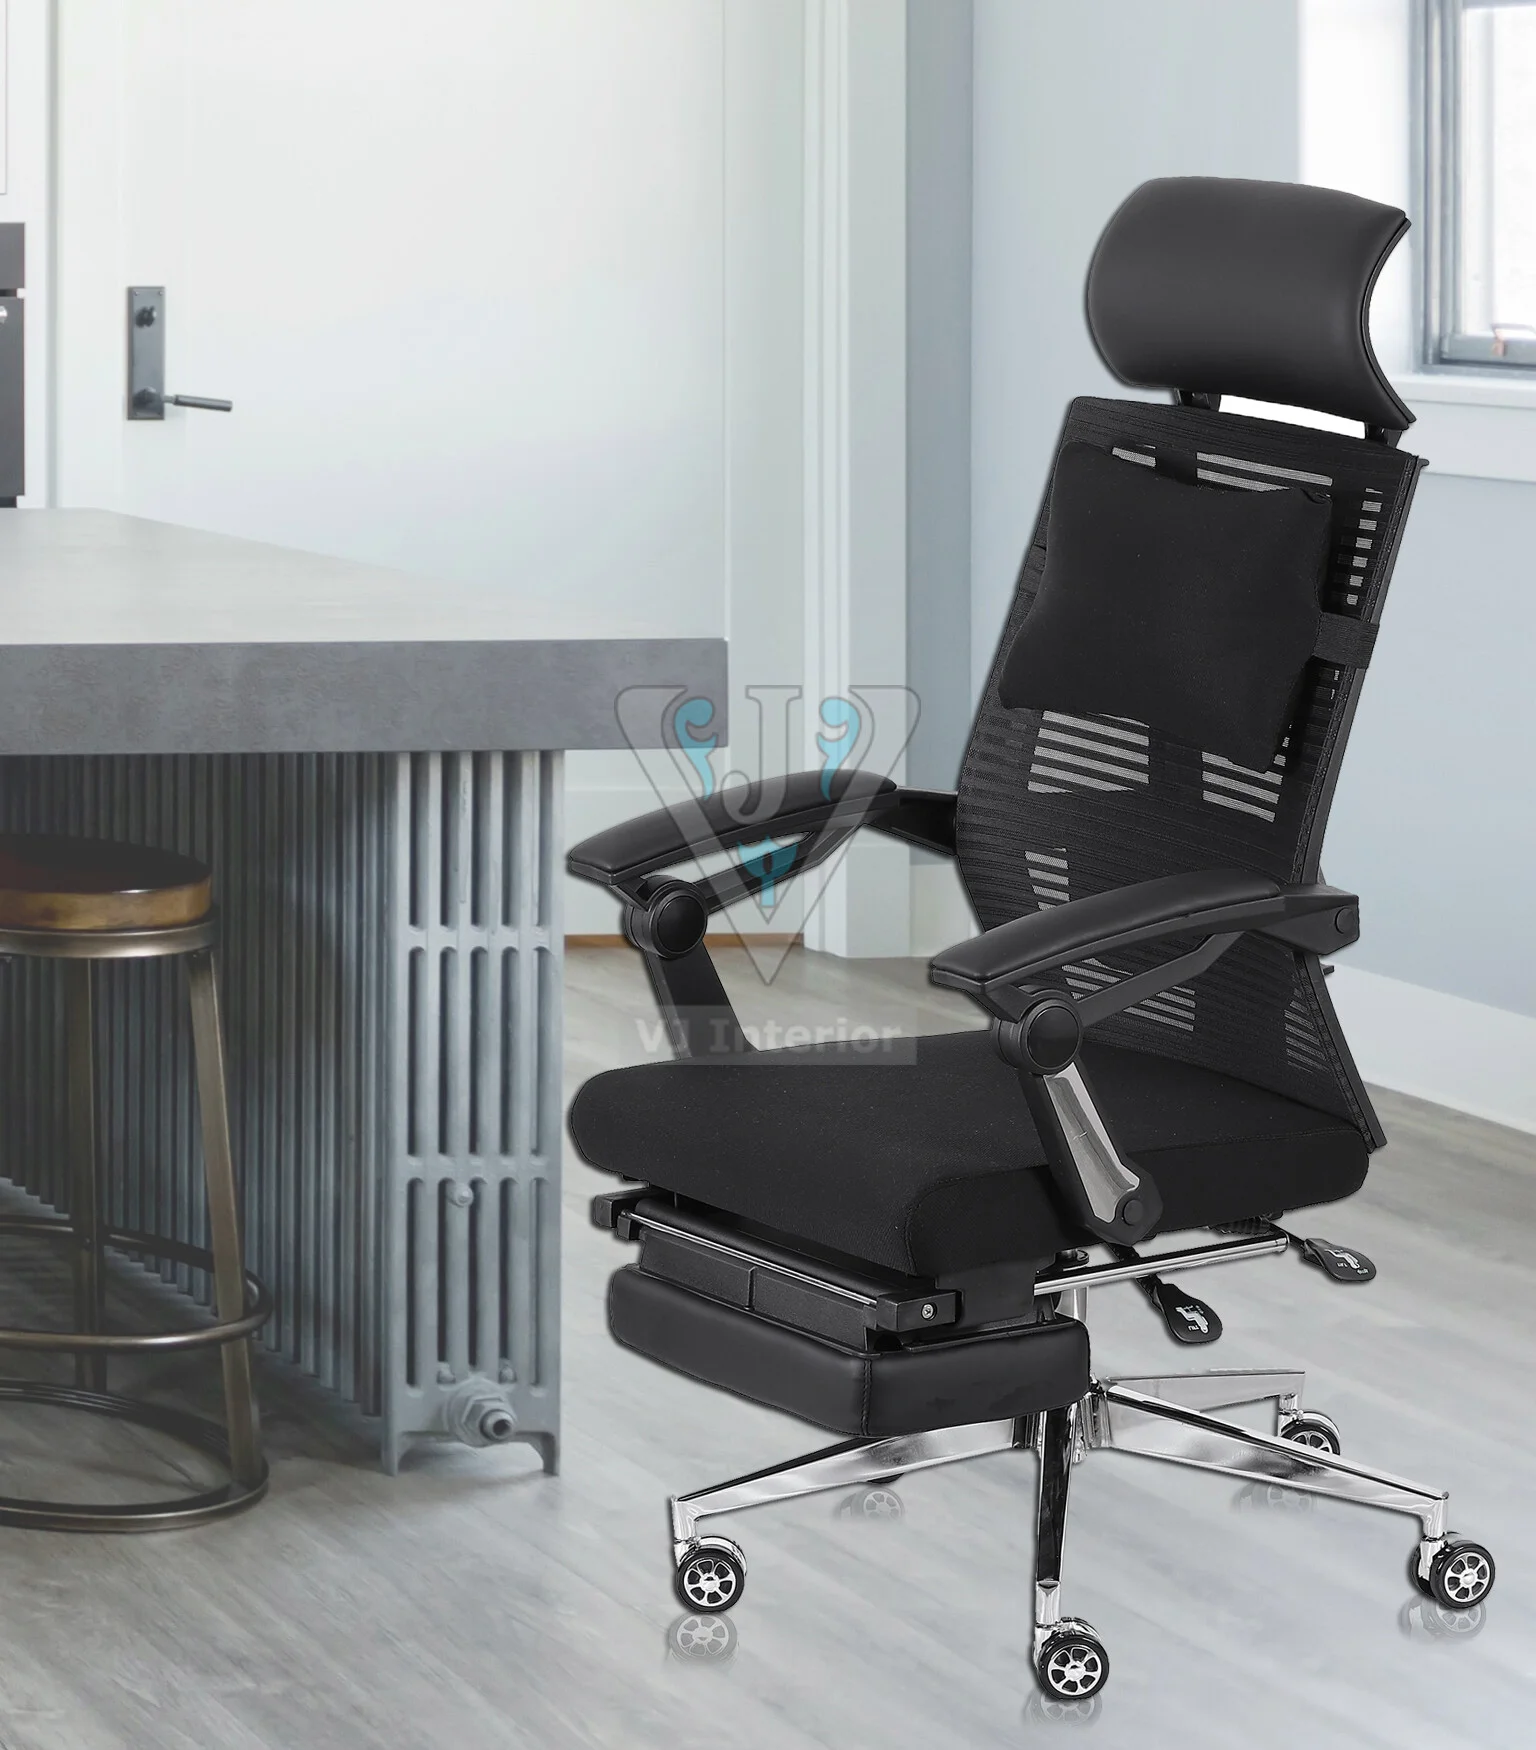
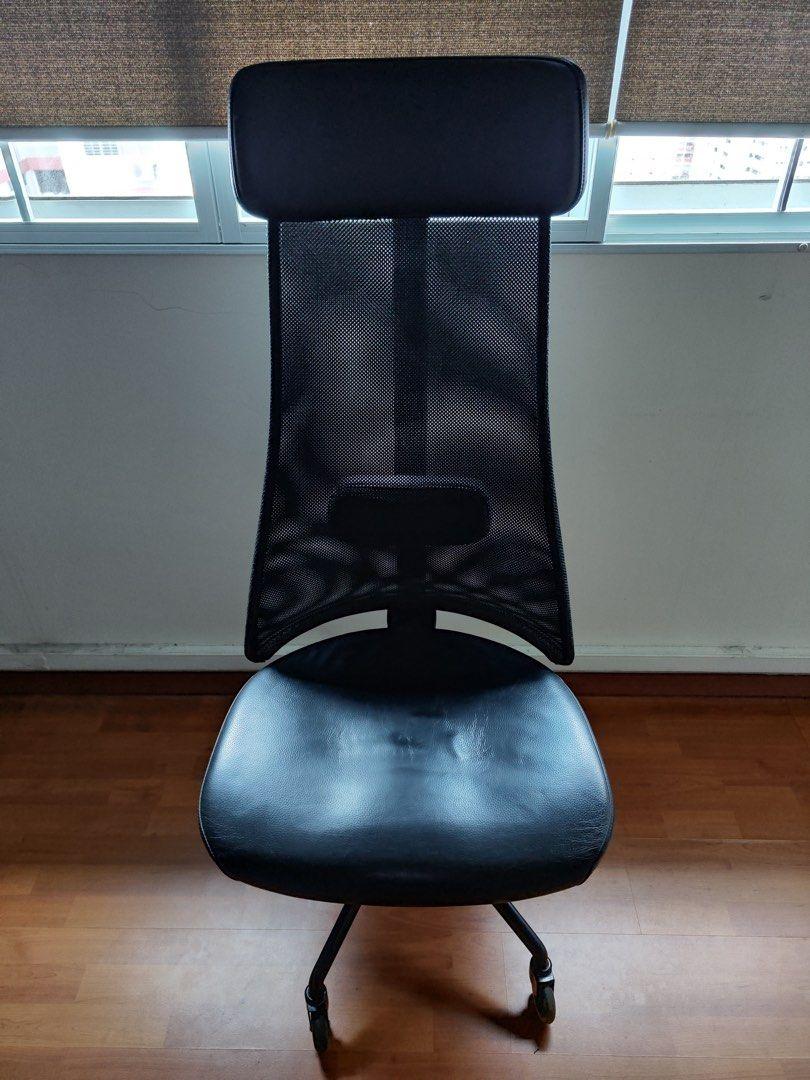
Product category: items_chair
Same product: no